McClintock/Apache Boulevard station

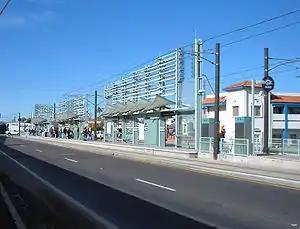
The station during its first day of service on December 27, 2008

McClintock/Apache Boulevard station is a station on the A Line of the Valley Metro Rail system in Tempe, Arizona, United States. A park and ride facility is in the garage attached to apartment complex on southeast corner.